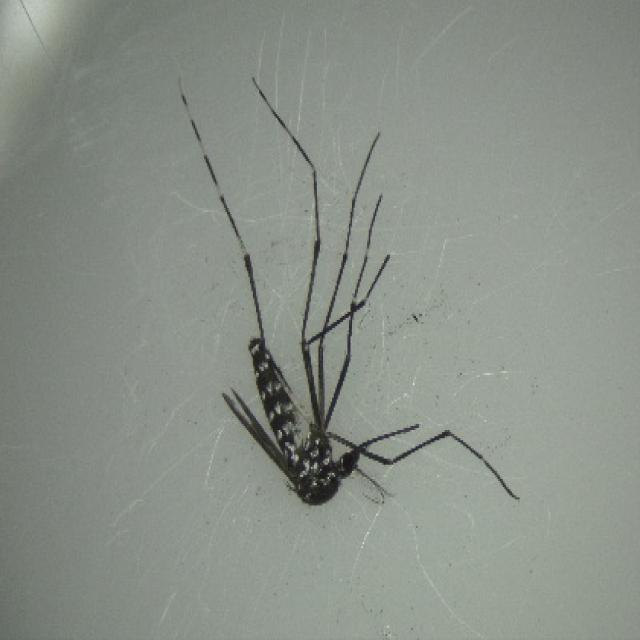
Species: aedes_albopictus